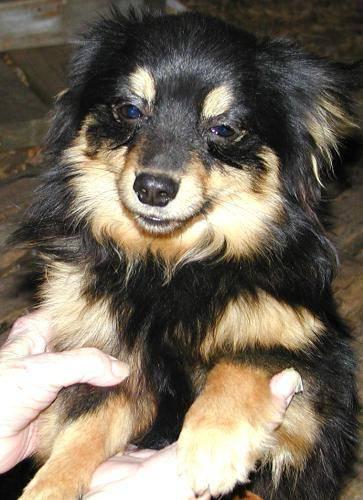
dog